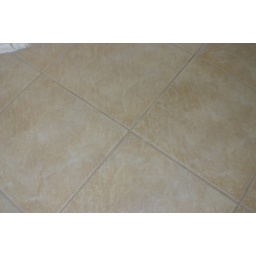
floor tile in bathroom